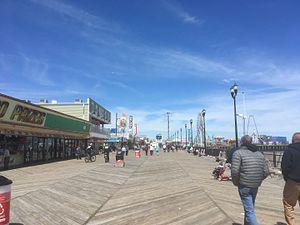
Seaside Heights est un borough du comté d'Ocean au New Jersey, aux États-Unis.